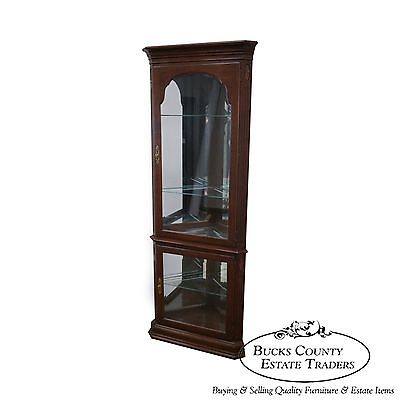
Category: cabinet